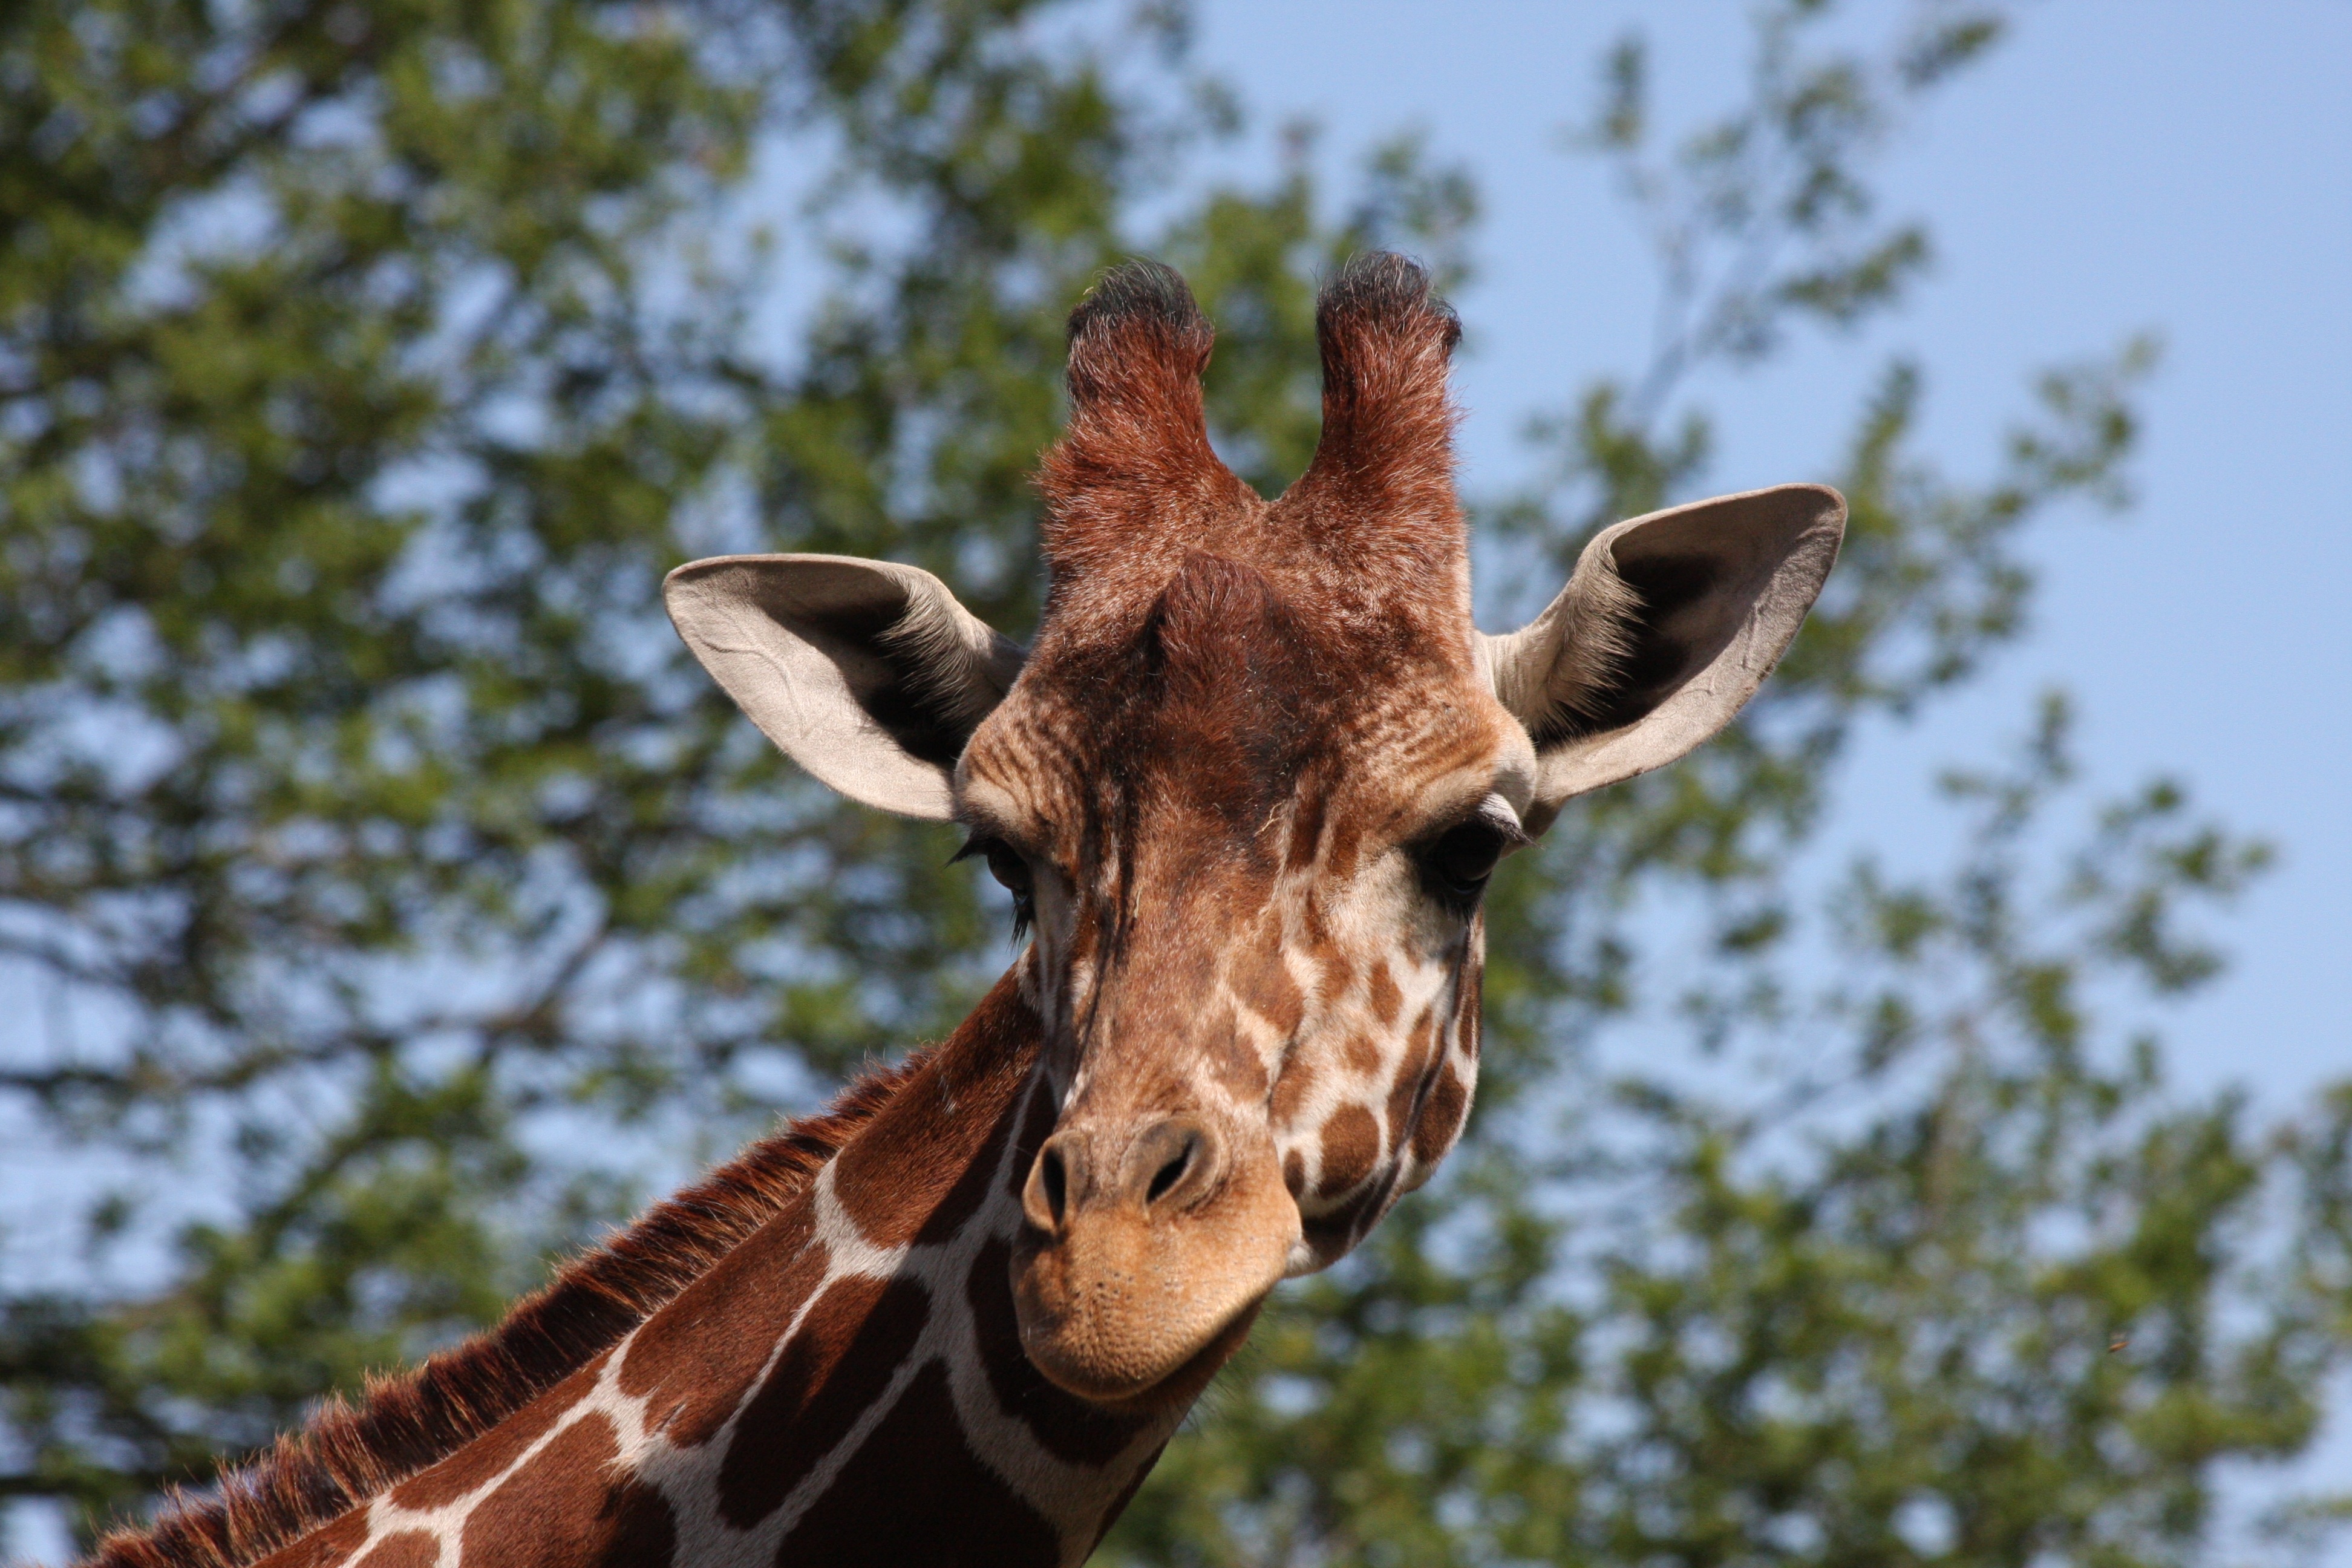
wildlife, mammal, fauna, giraffe, vertebrate, giraffidae, giraffe head